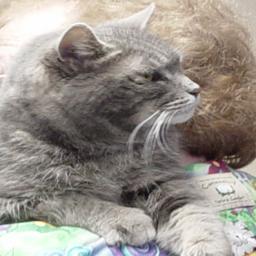
Animal: cats